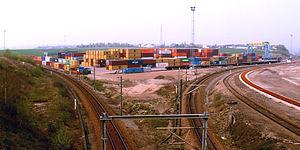
Le terminal container d'Athus, vu depuis la route N830. Le terminal est divisé en deux zones, séparées par la ligne de chemin de fer 167 (sur la droite de la photo) vers Arlon. La photo montre la partie ouest du terminal, bordée par la ligne 165/1 (à gauche) et la ligne 165 (derrière les piles de containers) vers Virton. Les deux lignes rejoigne Rodange, au Luxembourg. La partie est du terminal n'est pas visible sur la photo. Les deux parties disposent de 4 à 5 voies de chemin de fer desservies chacune par un grand portique sur pneu et plusieurs chariots à fourches.
La ligne 165 est une ligne de chemin de fer du réseau ferroviaire en Belgique.
L'usine d'Athus était une usine sidérurgique belge située à Athus, en province de Luxembourg.
La gare d'Athus est une gare ferroviaire belge des lignes 165, d'Athus à Libramont, et 167, d'Autelbas à Athus. Elle est située à Athus sur le territoire de la commune d'Aubange, dans la province de Luxembourg en Région wallonne.
La ligne 171 est une ligne de chemin de fer du réseau ferroviaire belge gérée, comme toutes les autres lignes belges, par Infrabel, le gestionnaire du réseau des voies ferrées en Belgique.
Le terminal conteneurs d'Athus est une entreprise de gestion, de transport et de stockage de conteneurs situé dans la localité belge d'Athus, en province de Luxembourg dans la région wallonne.